Felice Fontana

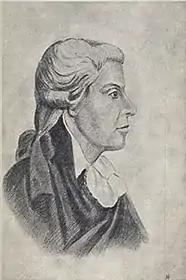

From 1775 to 1780 he travelled through Europe. Already in 1775, he published a treatise, "'Ricerche fisiche sopra l'aria fissa"', on Carbon dioxide (opposing to, among others, the theory of Torbern Bergman that it was acid in itself) and 1779-1780 sees his seminal research on curare. In 1779 he offered the London Royal Society two memories on chemistry: 'Experiments and observations on the inflammable air breathed by various animals', where he denied that flammable air was fit for breathing, in accordance with Joseph Priestley, and 'Account of the airs extracted from different kinds of water; with thoughts on the salubrity of air at different places'. In 1780 he produced carbon monoxide and hydrogen by passing steam over hot coal. The resulting gas from this so-called Water-gas shift reaction burned with a blue flame and was termed "blue water gas." In 1783, he was elected a member of the American Philosophical Society in Philadelphia.